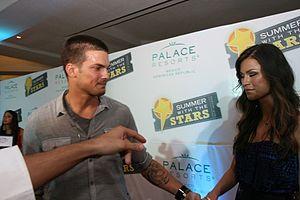
Rick Malambri est né le 7 novembre 1982 en Floride. Cet acteur, danseur et mannequin américain est la vedette du film Sexy Dance 3D sorti en 2010. Il eut aussi des rôles dans Esprits criminels, Party Down et Clone où il joue Clark l'employé de bureau. En 2011 il joue Edouardo dans la série The Lying Game aux côtés d'Alexandra Chando, Allie Gonino, Kirsten Prout, Blair Redford, Helen Slater et Adrian Pasdar.